36-foot motor lifeboat

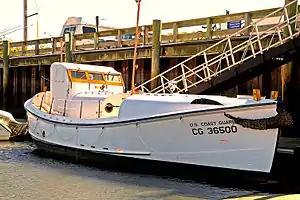
Type "TRS" "CG 36500" with folding windshield and canvas cover installed

Unlike their eventual successor, the 47-foot motor lifeboats, the 36-foot class was piloted entirely from an open cockpit, where crew members were exposed to the elements. This was a hardship for the crew, as rescue operations typically are conducted under bad weather conditions, precisely the same conditions which imperil mariners and their vessels.